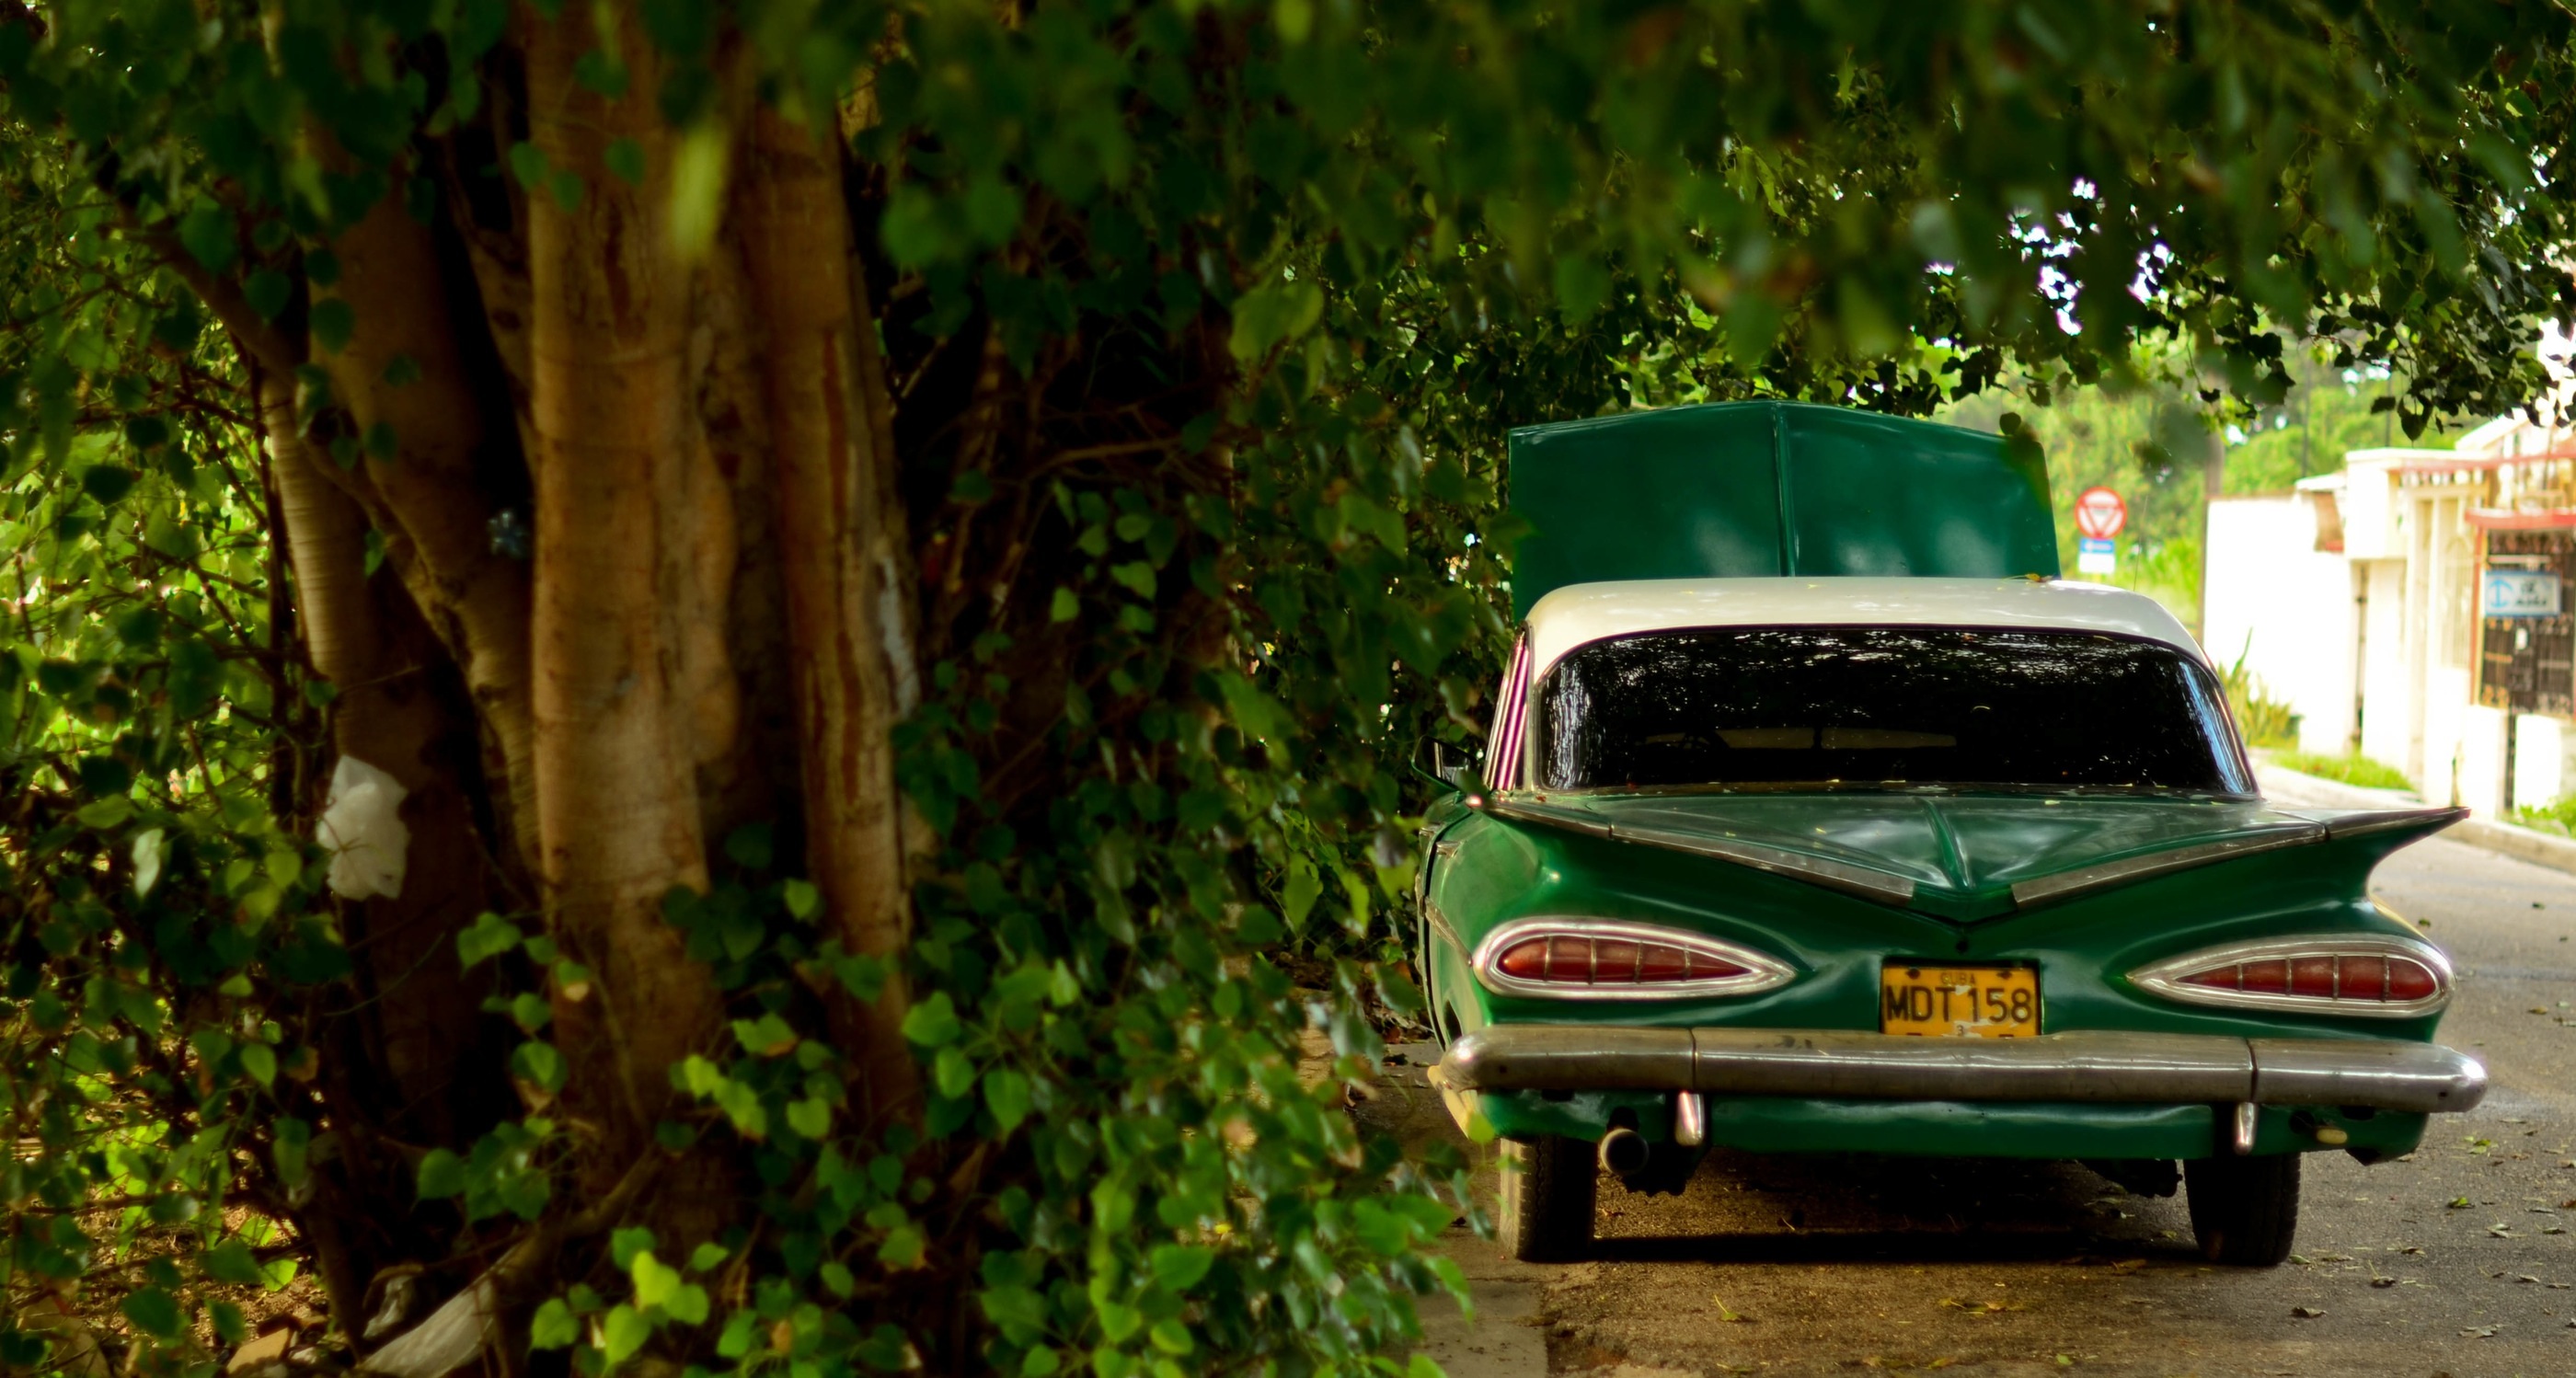
tree, forest, street, car, vintage, flower, green, vehicle, jungle, autumn, hood, trees, leaves, oldschool, classic